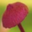
Label: mushroom